MSPCA-Angell

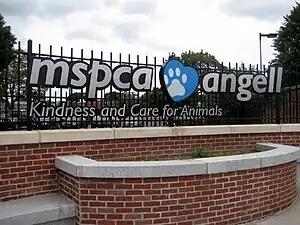
MSPCA-Angell sign on South Huntington Ave

The Massachusetts Society for the Prevention of Cruelty to Animals-Angell Animal Medical Center (MSPCA-Angell) is a 501(c)(3) non-profit organization with its main headquarters on South Huntington Avenue in the Jamaica Plain neighborhood of Boston, Massachusetts. It was founded in 1868, and is the second-oldest humane society in the United States. "MSPCA-Angell" was adopted as the society's identity in 2003, and indicates the names of its two closely related predecessor organizations: Massachusetts Society for the Prevention of Cruelty to Animals and Angell Animal Medical Center (formerly known as Angell Memorial Animal Hospital). The organization provides direct care to thousands of homeless, injured, and abused animals each year, and provides animal adoption, a veterinary hospital, advocacy, and humane law enforcement.